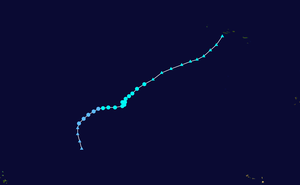
La saison 2013 des ouragans débute officiellement le 1ᵉʳ juin 2013 pour se terminer le 30 novembre 2013, selon la définition de l'Organisation météorologique mondiale. Le premier système dépressionnaire se développe le 5 juin, atteint la Big Bend Coast le 6 juin, et devient cyclone post-tropical le 7 juin depuis un front froid. Le premier ouragan, Humberto, n'a atteint ce niveau que le 11 septembre, soit l'un des plus tardifs premiers ouragans d'une saison cyclonique dans l'Atlantique nord. La saison, très moyenne en nombre de systèmes, ne compte qu'un seul autre ouragan et son énergie cumulative est particulièrement basse aux alentours de 33 alors que la moyenne constatée d'une saison entre 1981 et 2010 est de 104.